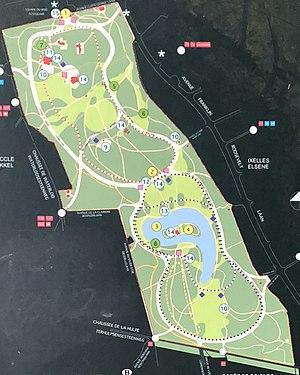
Panneau avec plan du bois de la Cambre (Bruxelles).